Katharina Fröhlich

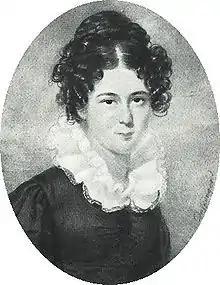
Katharina Fröhlich; miniature by Moritz Michael Daffinger, 1823.

Katharina "Kathie" Fröhlich (10 June 1800 – 3 March 1879) was engaged to Franz Grillparzer for 50 years. She founded the Schwestern-Fröhlich-Stiftung in Vienna, and became a patron of artists and writers.